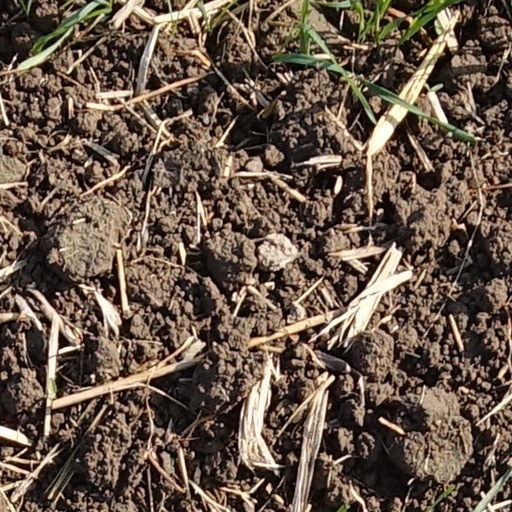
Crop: wheat